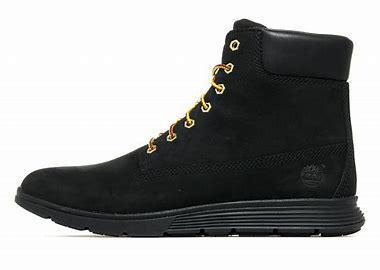
Brand: Timberland
Model: 6 Inch